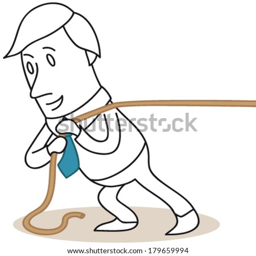
vector illustration of a monochrome cartoon character : businessman pulling a rope over his shoulder .